Scott Barrow (footballer)

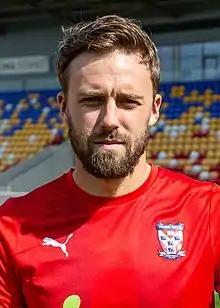
Barrow with York City in 2021

Scott Edward Barrow (born 19 October 1988) is a Welsh professional footballer who plays as a left-back or centre-back for club Darlington.